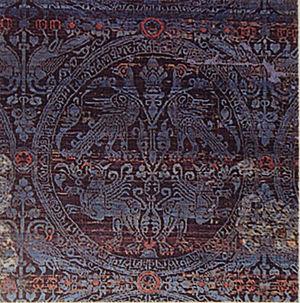
Au milieu du VIᵉ siècle après Jesus-Christ, deux moines, avec le soutien de l'empereur byzantin Justinien Iᵉʳ, réussissent à introduire clandestinement des œufs de vers à soie dans l'Empire byzantin, ce qui conduit à la mise en place de l'industrie byzantine de la soie. Cette acquisition de vers à soie provenant de Chine permet aux Byzantins d'acquérir le monopole de la soie en Europe.